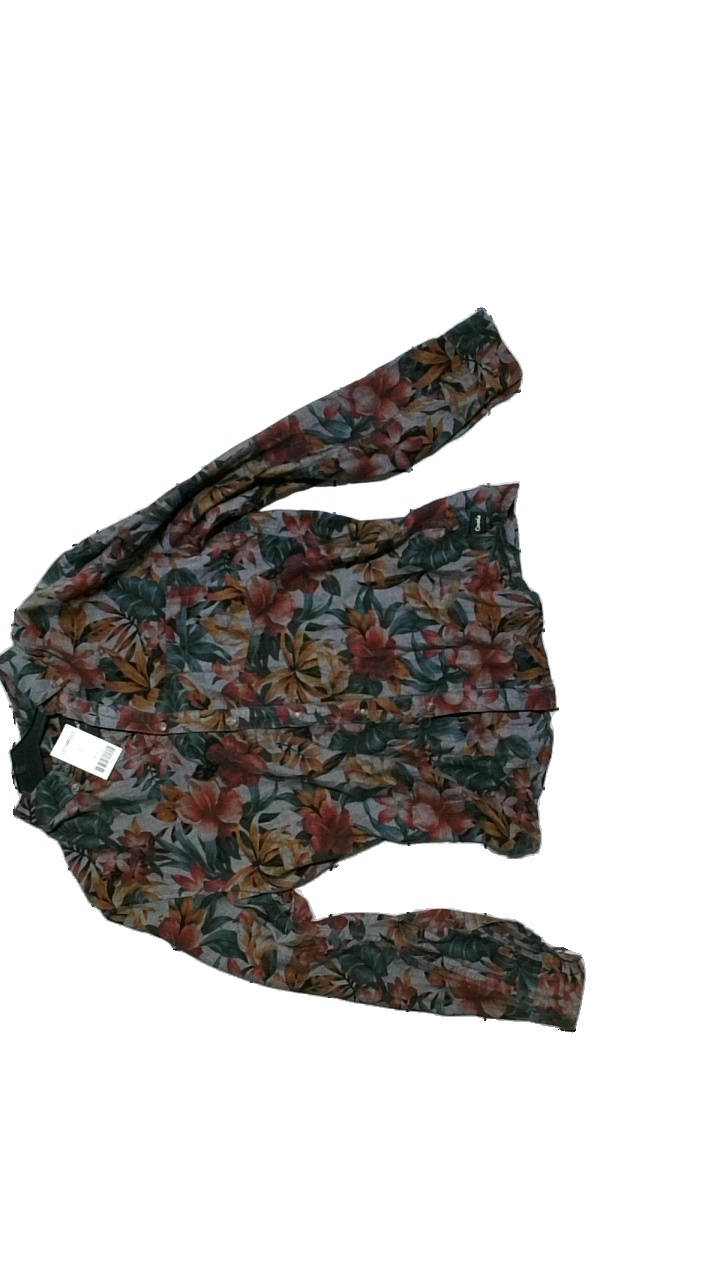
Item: Shirt (Men)
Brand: Barney Colls
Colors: Multicolor
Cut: Regular
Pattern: Floral print
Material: Labal missing
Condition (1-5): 3
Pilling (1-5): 4
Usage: Reuse
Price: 50-100